Supadio International Airport

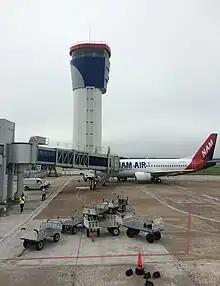
Supadio Airport new air traffic control tower

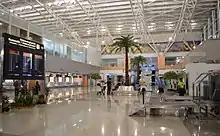
Airport terminal interior

The airport was originally built in the early 1940s and was initially named Sei Durian Airport. Its development began after the Dutch colonial government obtained an agreement with the Pontianak Sultanate, which granted land for the construction of an airfield. The Dutch conducted surveys around the Sei Durian area and ultimately selected the site for its strategic defensive value, particularly to deter a potential Japanese invasion of the Dutch East Indies. However, before construction could commence, the Dutch colonial administration surrendered to Japanese forces. During the occupation, the Japanese military government recognized the site’s strategic importance and proceeded with the construction of the airstrip. Several Japanese military aircraft were stationed at Sei Durian throughout the war. However, the airbase suffered significant damage due to Allied bombing raids. After Japan’s surrender in 1945, the Dutch briefly regained control of the airstrip but made no efforts to repair the damaged facilities. The site was eventually handed over to the newly established Indonesian government, which, over the following years, gradually developed and expanded the airfield into a fully operational airport.